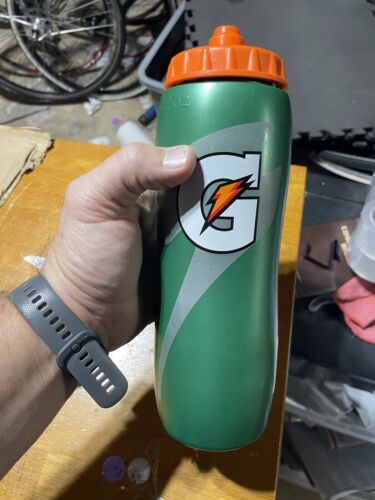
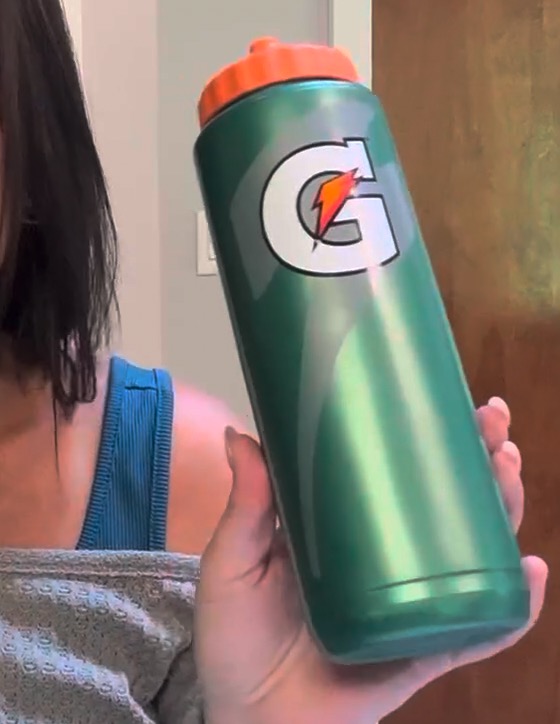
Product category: misc
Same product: yes